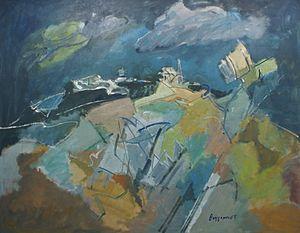
Edmond Boissonnet est un artiste plasticien français de la Seconde École de Paris, né à Bordeaux comme Odilon Redon, Albert Marquet et son ami de toujours, André Lhote. L’art de Boissonnet couvre ainsi la quasi-totalité du XXᵉ siècle. Il est le reflet des courants artistiques de ce siècle tout en étant indépendant de ceux-ci. Pour cela, il utilise différents moyens matériels : dessins, peintures sur toile, papier, bois, collages, mosaïques à partir de matériaux bruts, tapisseries de laines multicolores et pour mémoire, sculptures sur bois. Pour illustrer le défi qu’il se lance à lui-même sur le plan de l’art, il utilise souvent la métaphore du « Combat avec l’Ange ». Enfin, l’art de Boissonnet, s’étalant sur près de soixante dix ans, connaît quatre grandes périodes illustrées par des expositions significatives. Boissonnet expose pratiquement tous les ans dans différentes institutions artistiques.